Maid of Athens, ere we part

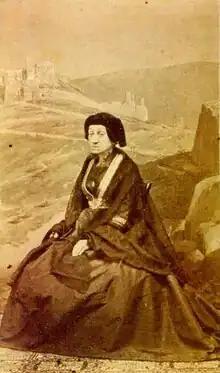
Teresa Makri (Τερέζα Μακρή), the subject of the poem, in 1870.

"Maid of Athens, ere we part" is a poem by Lord Byron, written in 1810 and dedicated to a young girl of Athens. It begins: